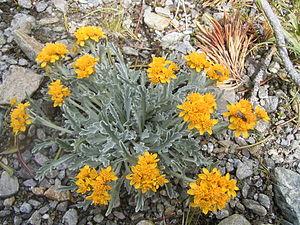
Jacobaea incana, le séneçon blanchâtre, est une espèce de plante herbacée de la famille des Asteraceae.